Question: Please indicate a possible affordance area of golf_clubs that can be used for holding
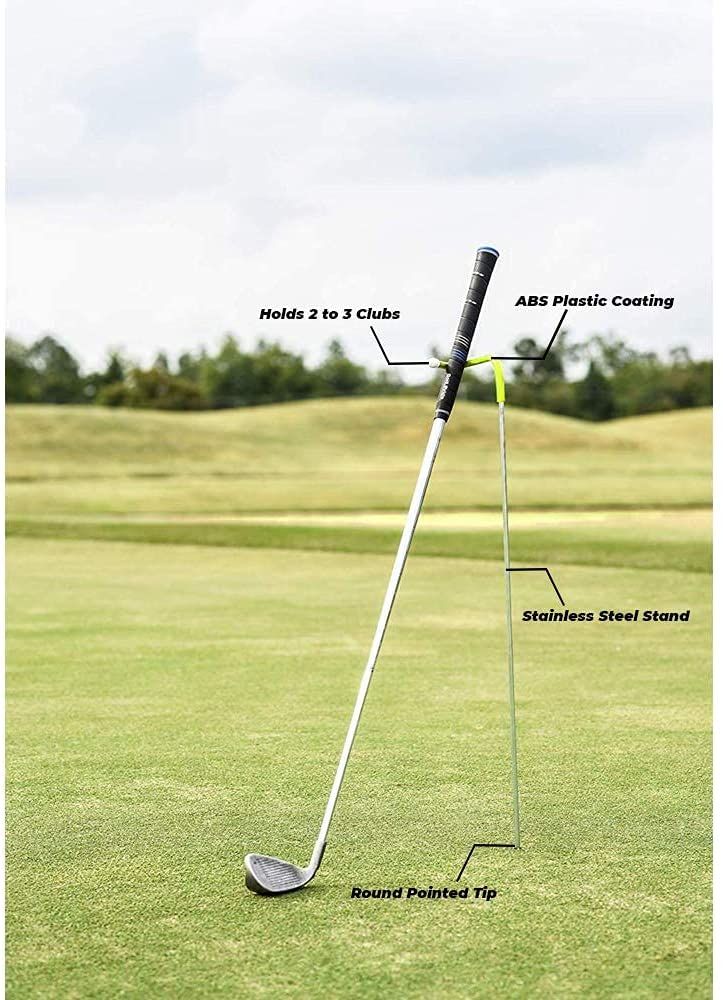
Answer: [399.151, 250, 503.066, 539.157]